Severin Elektro

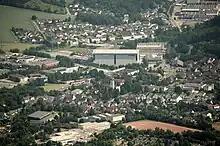
Headquarter in Sundern, Germany

SEVERIN Elektrogeräte GmbH is a German manufacturer of electric home appliances with its headquarters in Sundern, Germany.